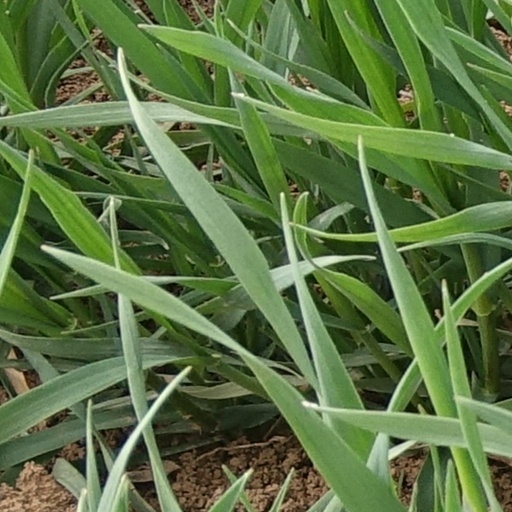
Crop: wheat